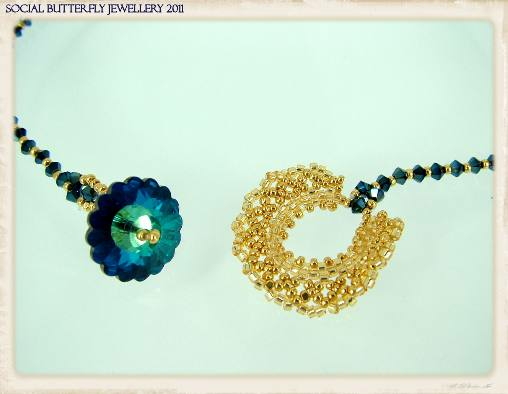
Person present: No